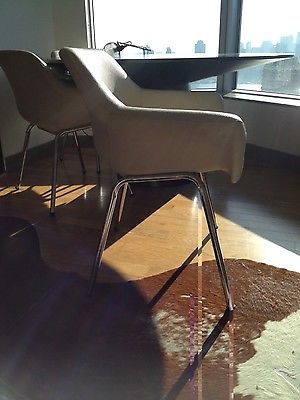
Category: chair